Gary Williams

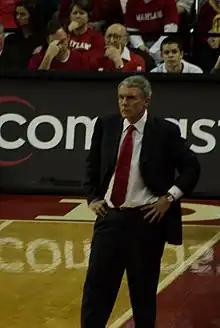
Williams courtside at the XFINITY Center (then called Comcast Center) in 2008

Gary Bruce Williams (born March 4, 1945) is an American university administrator and former college basketball coach. He served as the head coach at the University of Maryland, the Ohio State University, Boston College, and American University. In 2002, he led Maryland to win the NCAA tournament championship. Williams retired after the 2010–11 season.